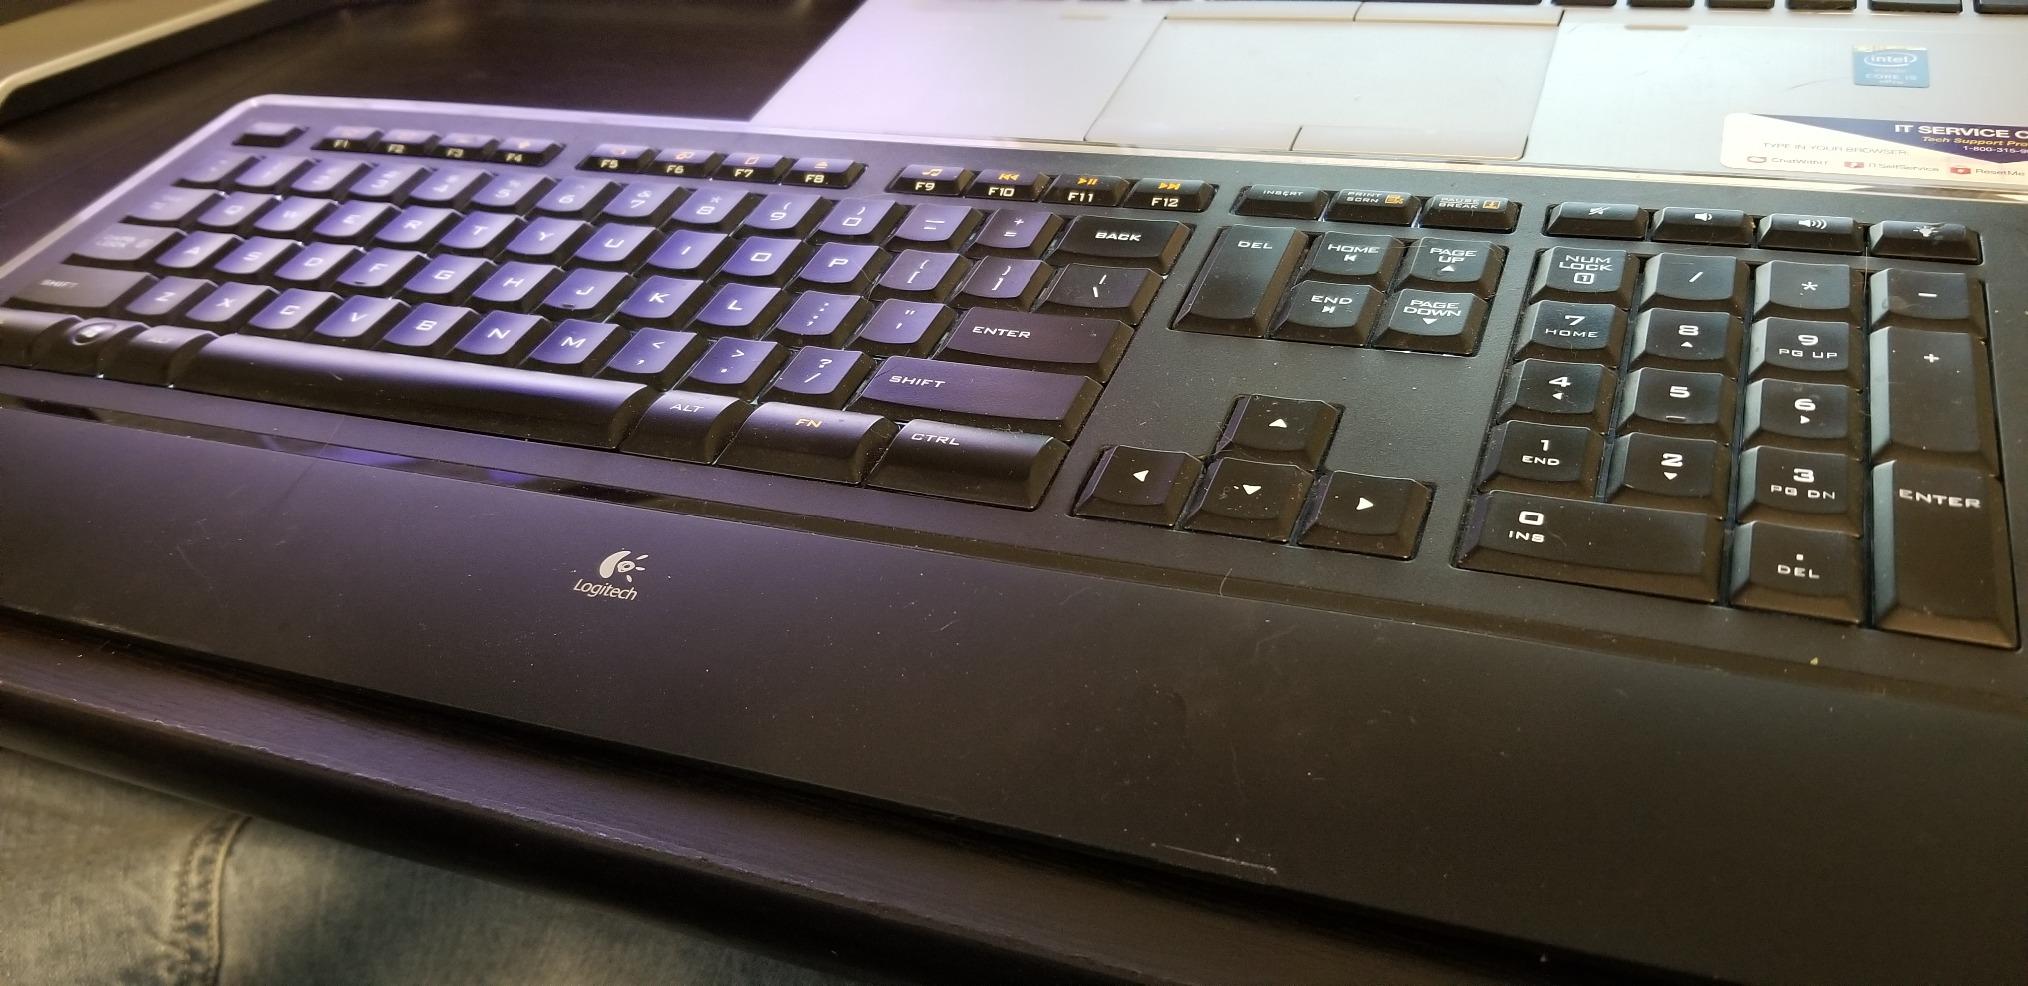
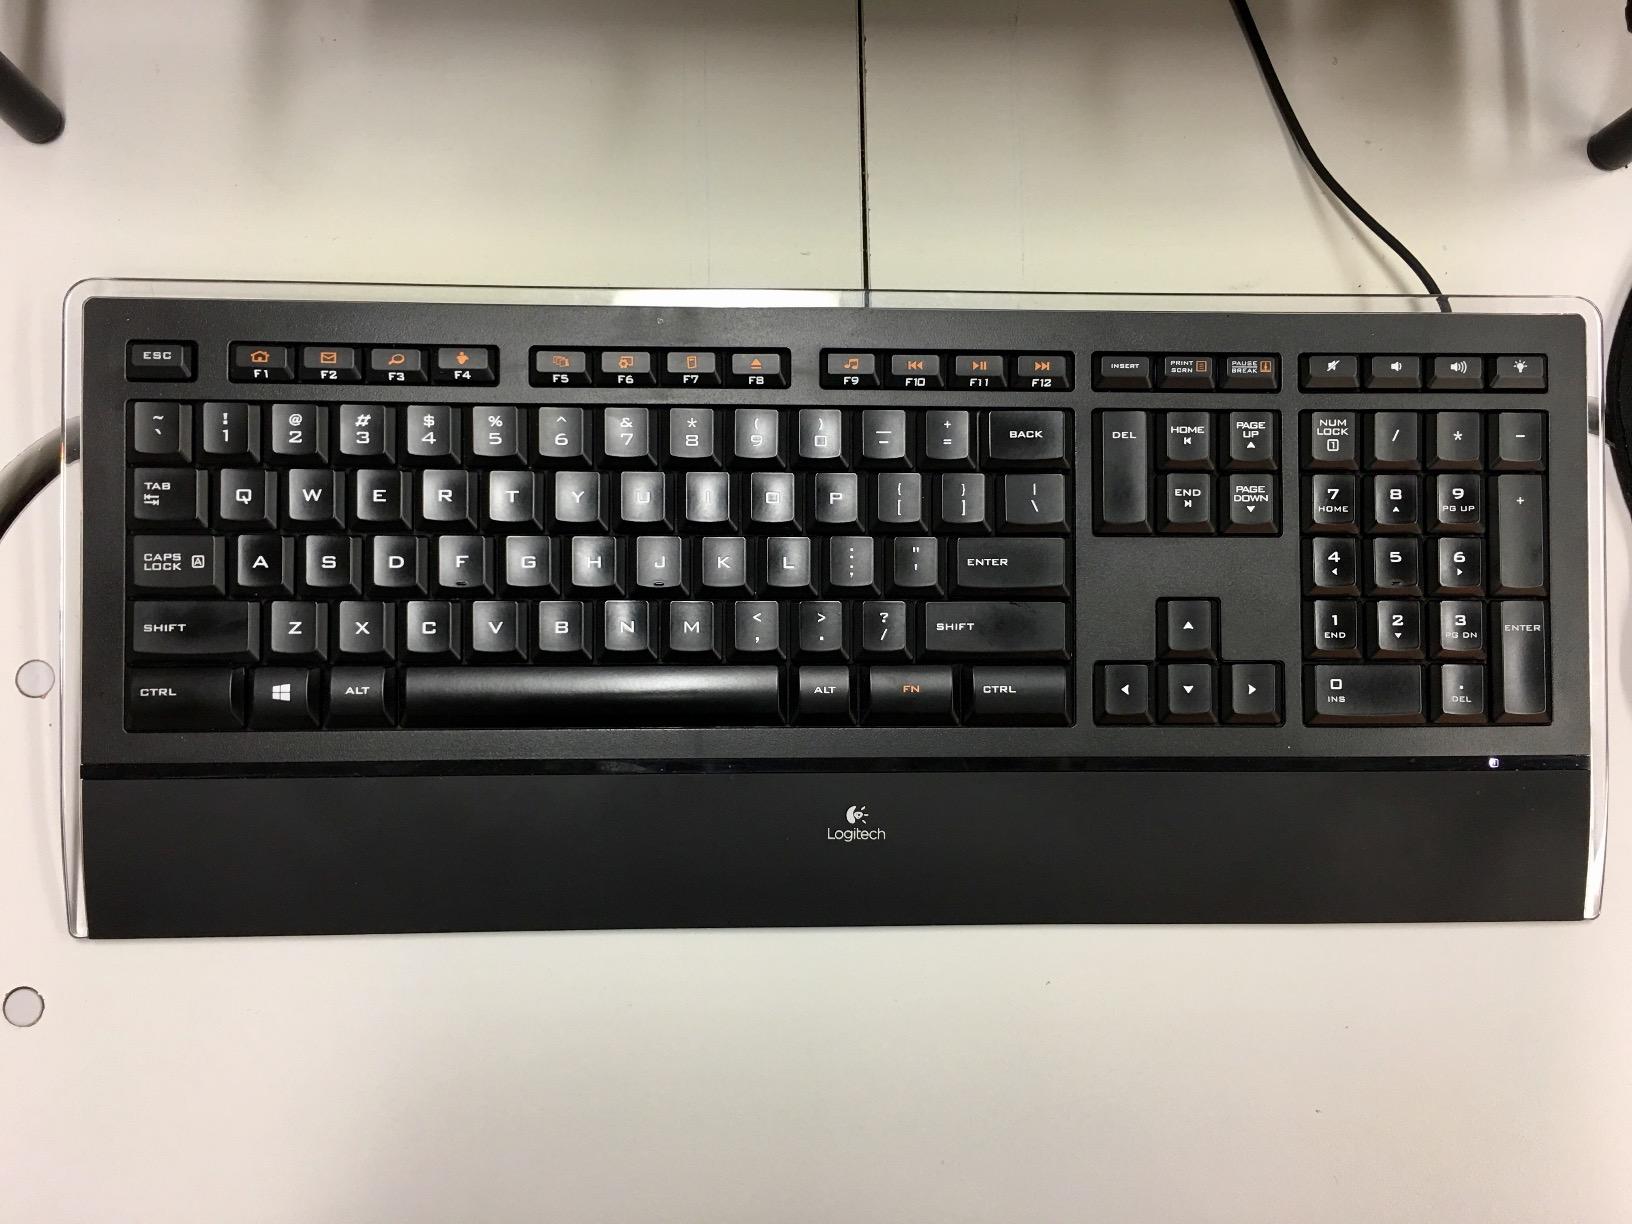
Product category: keyboard
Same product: yes